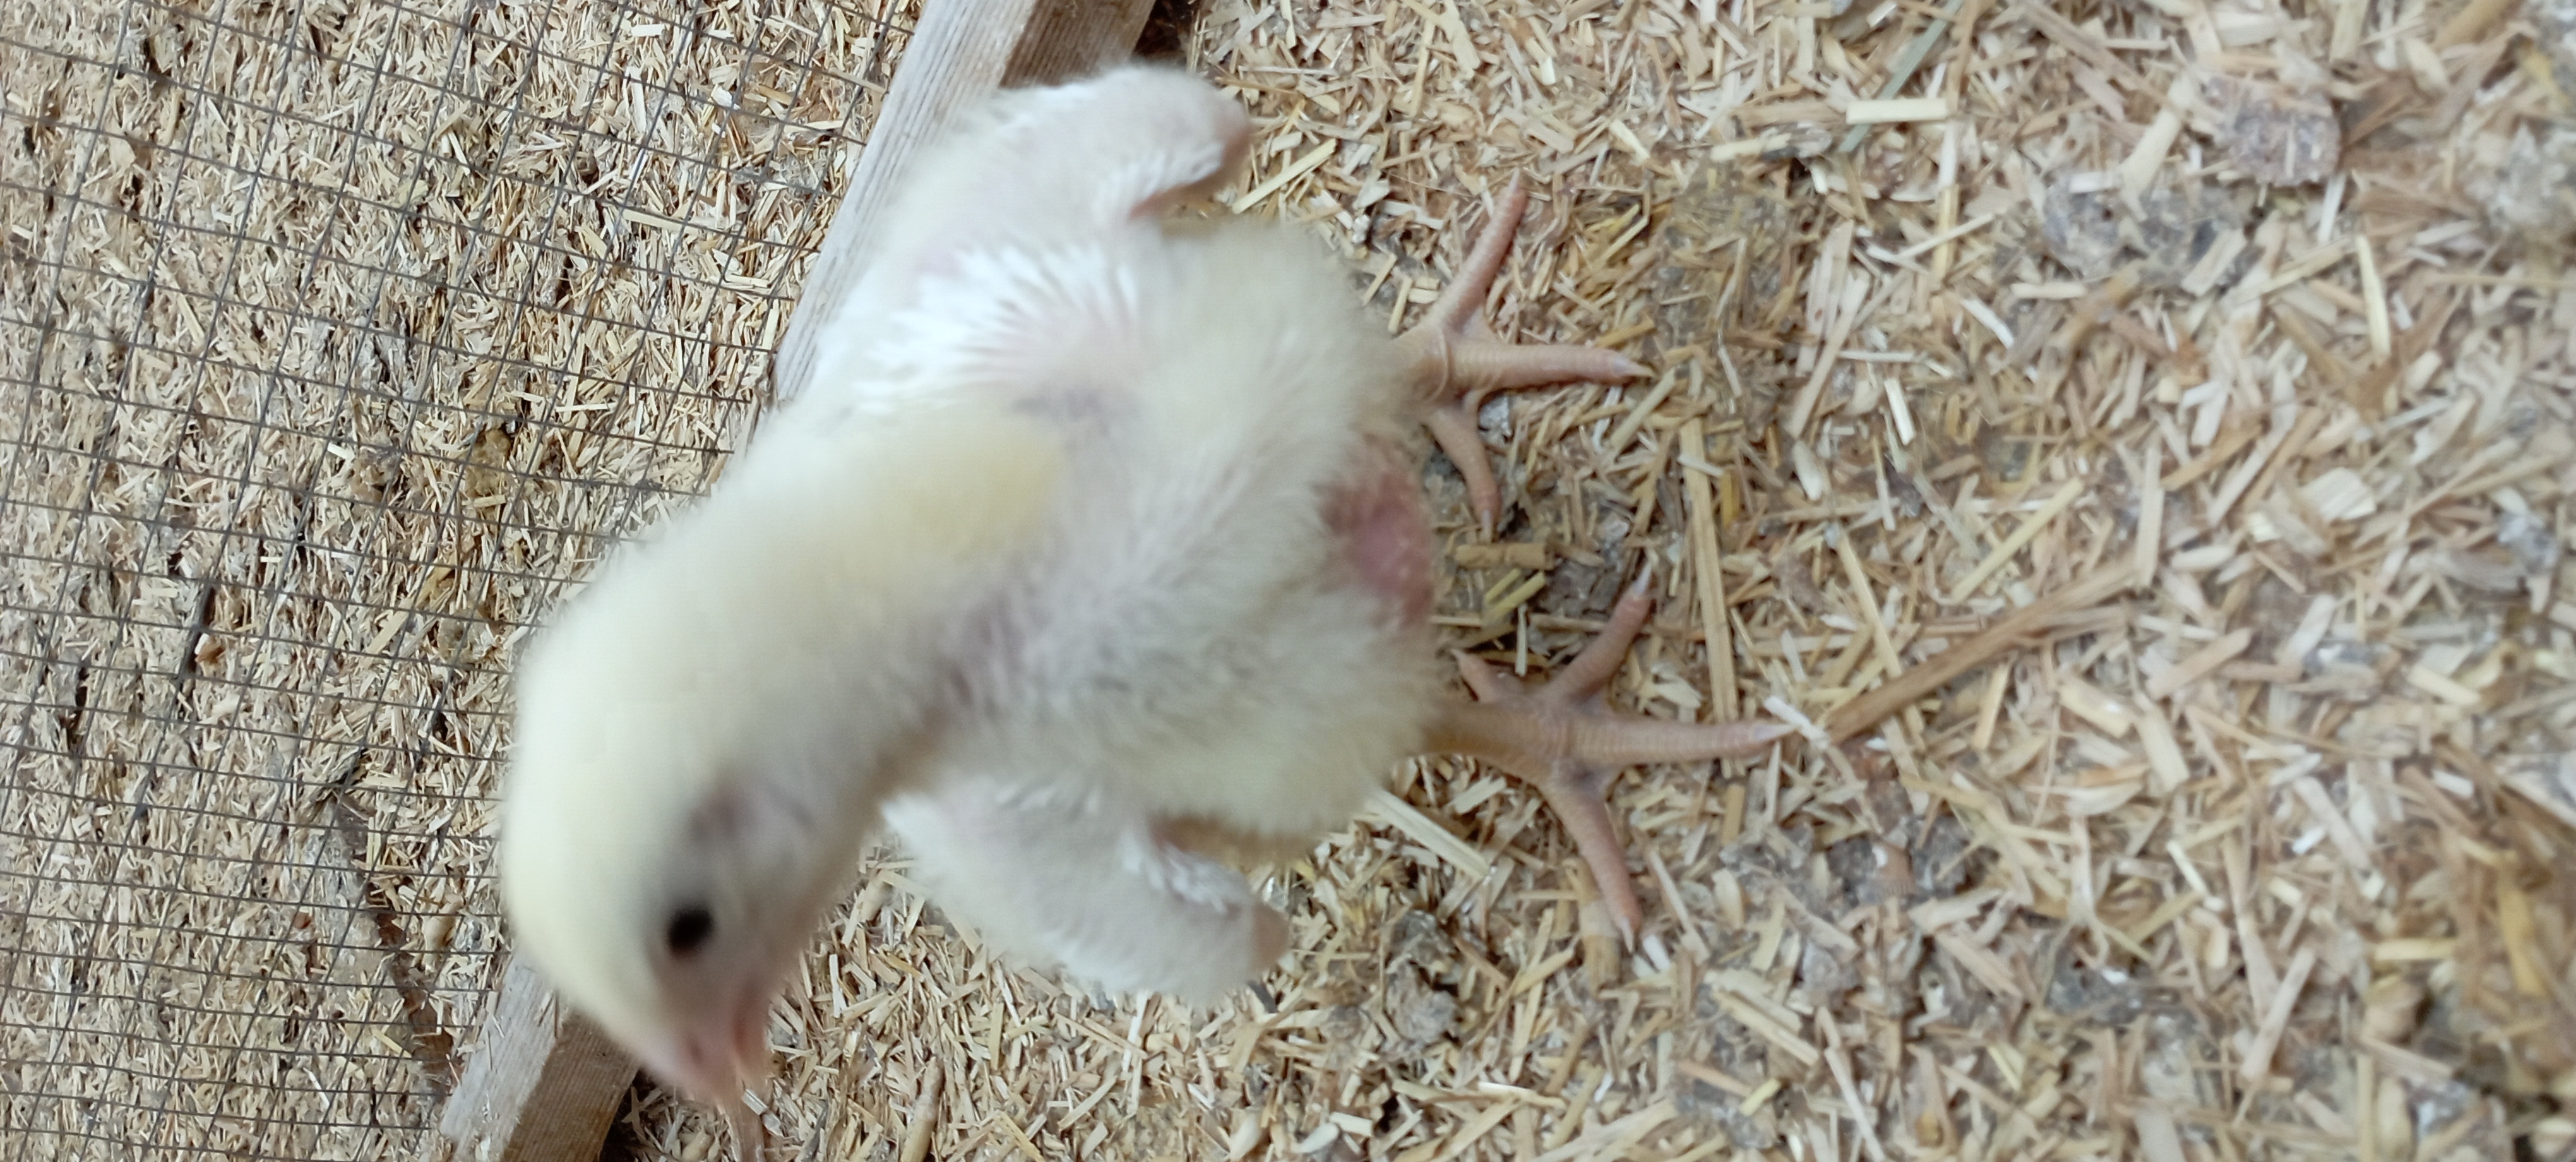
Weight: 413 g